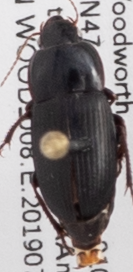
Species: Harpalus opacipennis
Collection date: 2019-07-16
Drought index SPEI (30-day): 1.45
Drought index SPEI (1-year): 1.118
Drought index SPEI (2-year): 0.698